Supreme Court of Monaco

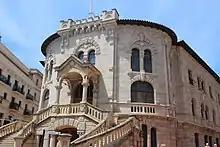
Palace of Justice of Monaco

While the hearings of the Tribunal are in principle public, in the event of a risk of disturbing public order, it can order, either ex officio or at the request of the public prosecutor, that they take place behind closed doors.